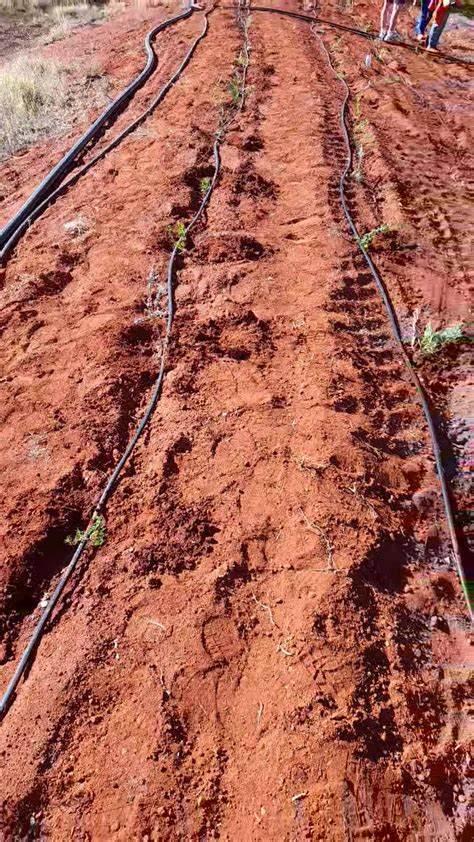
Mfumo unaotumika kusambaza maji kwa mimea mashambani kwa njia iliyoratibiwa. Lengo ni kuongeza uzalishaji wa mazao hasa wakati wa ukame.